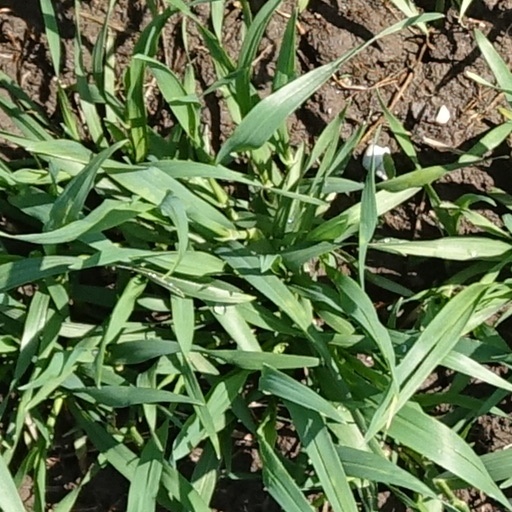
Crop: wheat